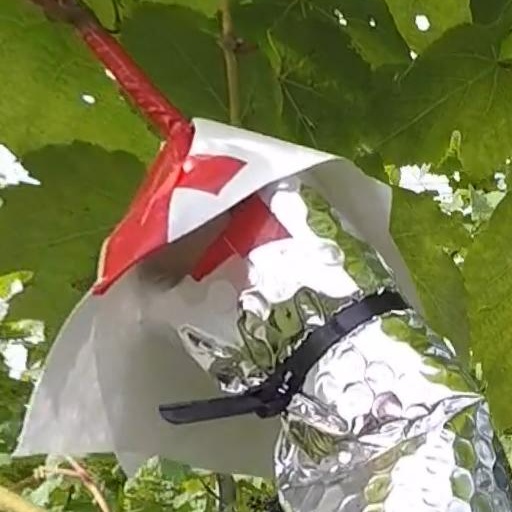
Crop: grape